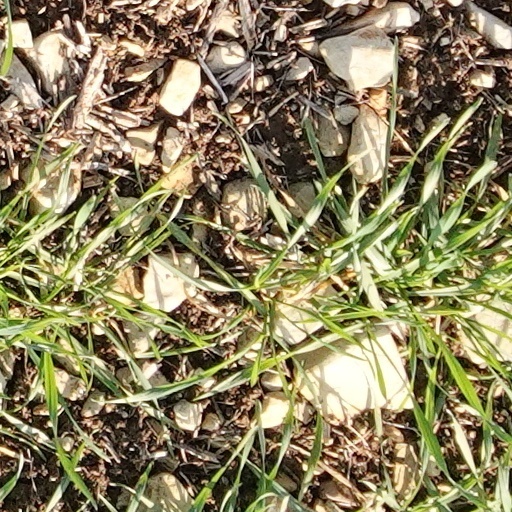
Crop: wheat